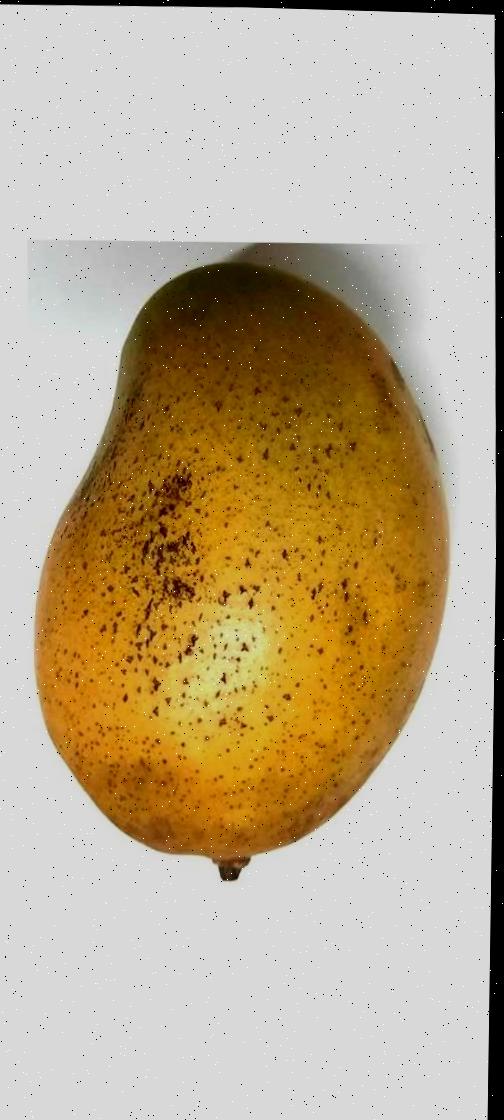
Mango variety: Shada